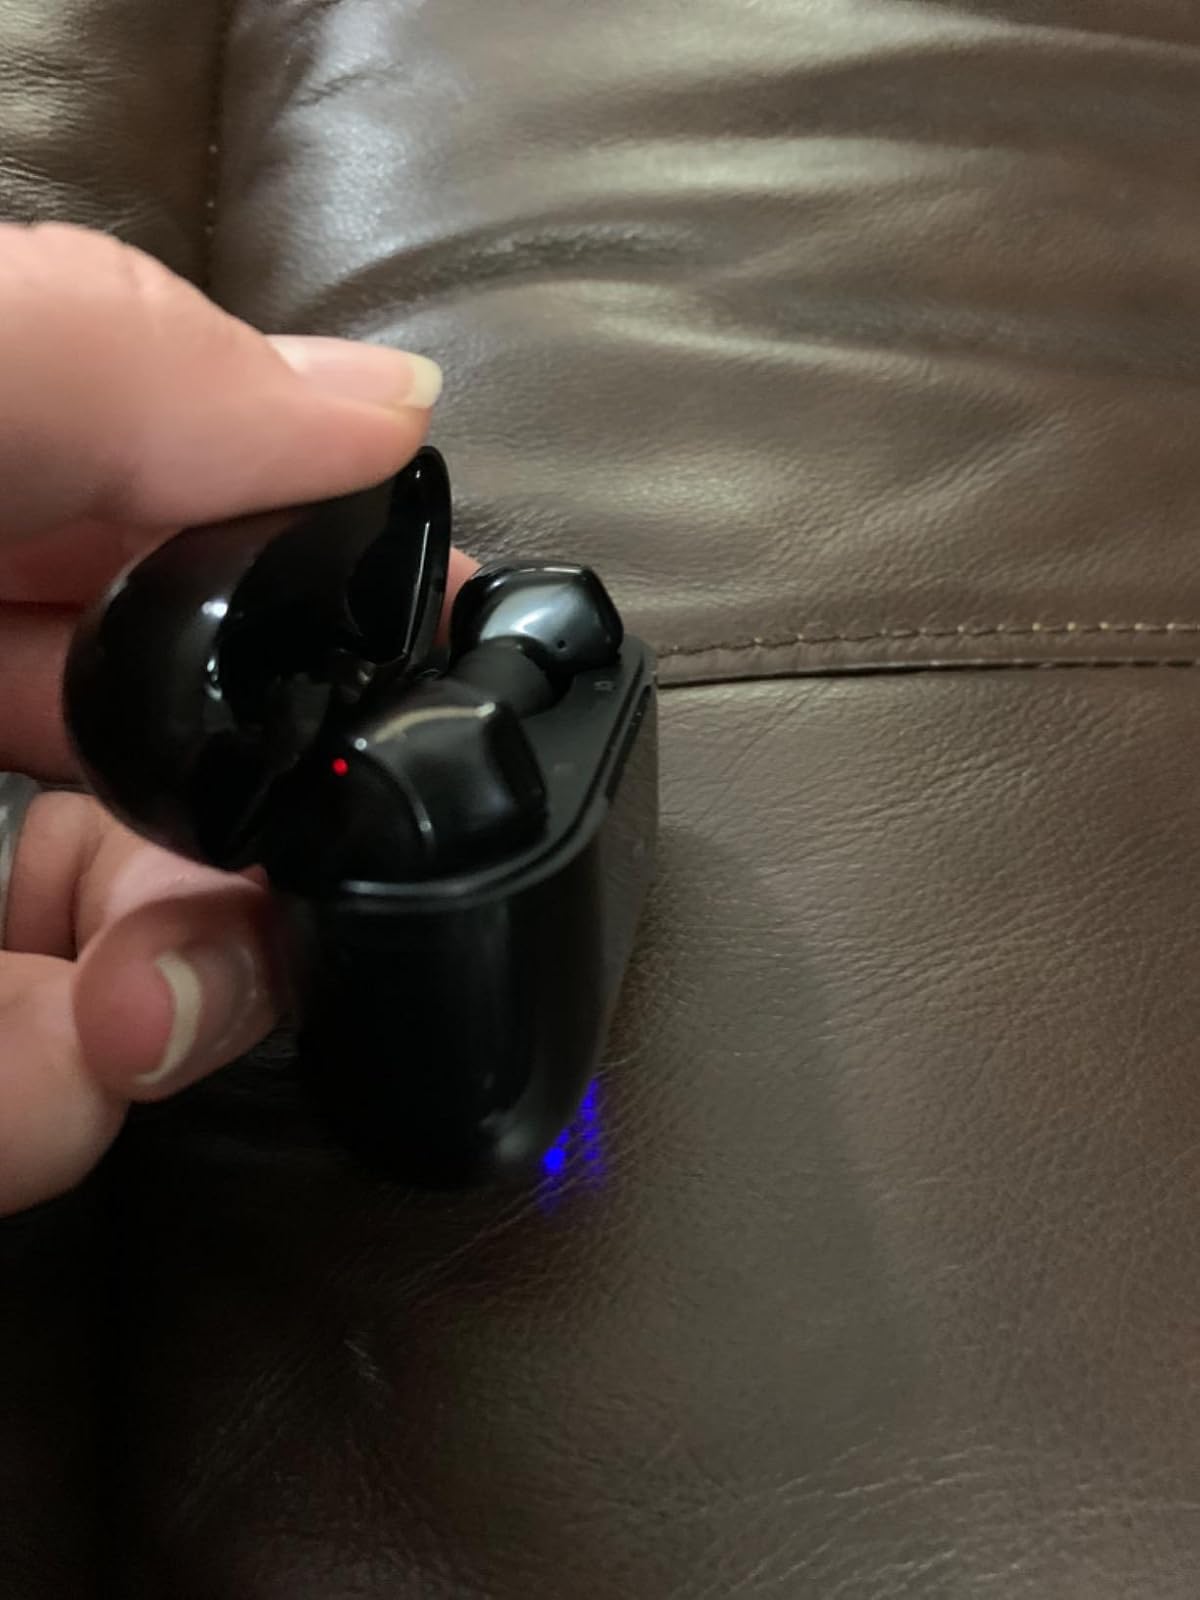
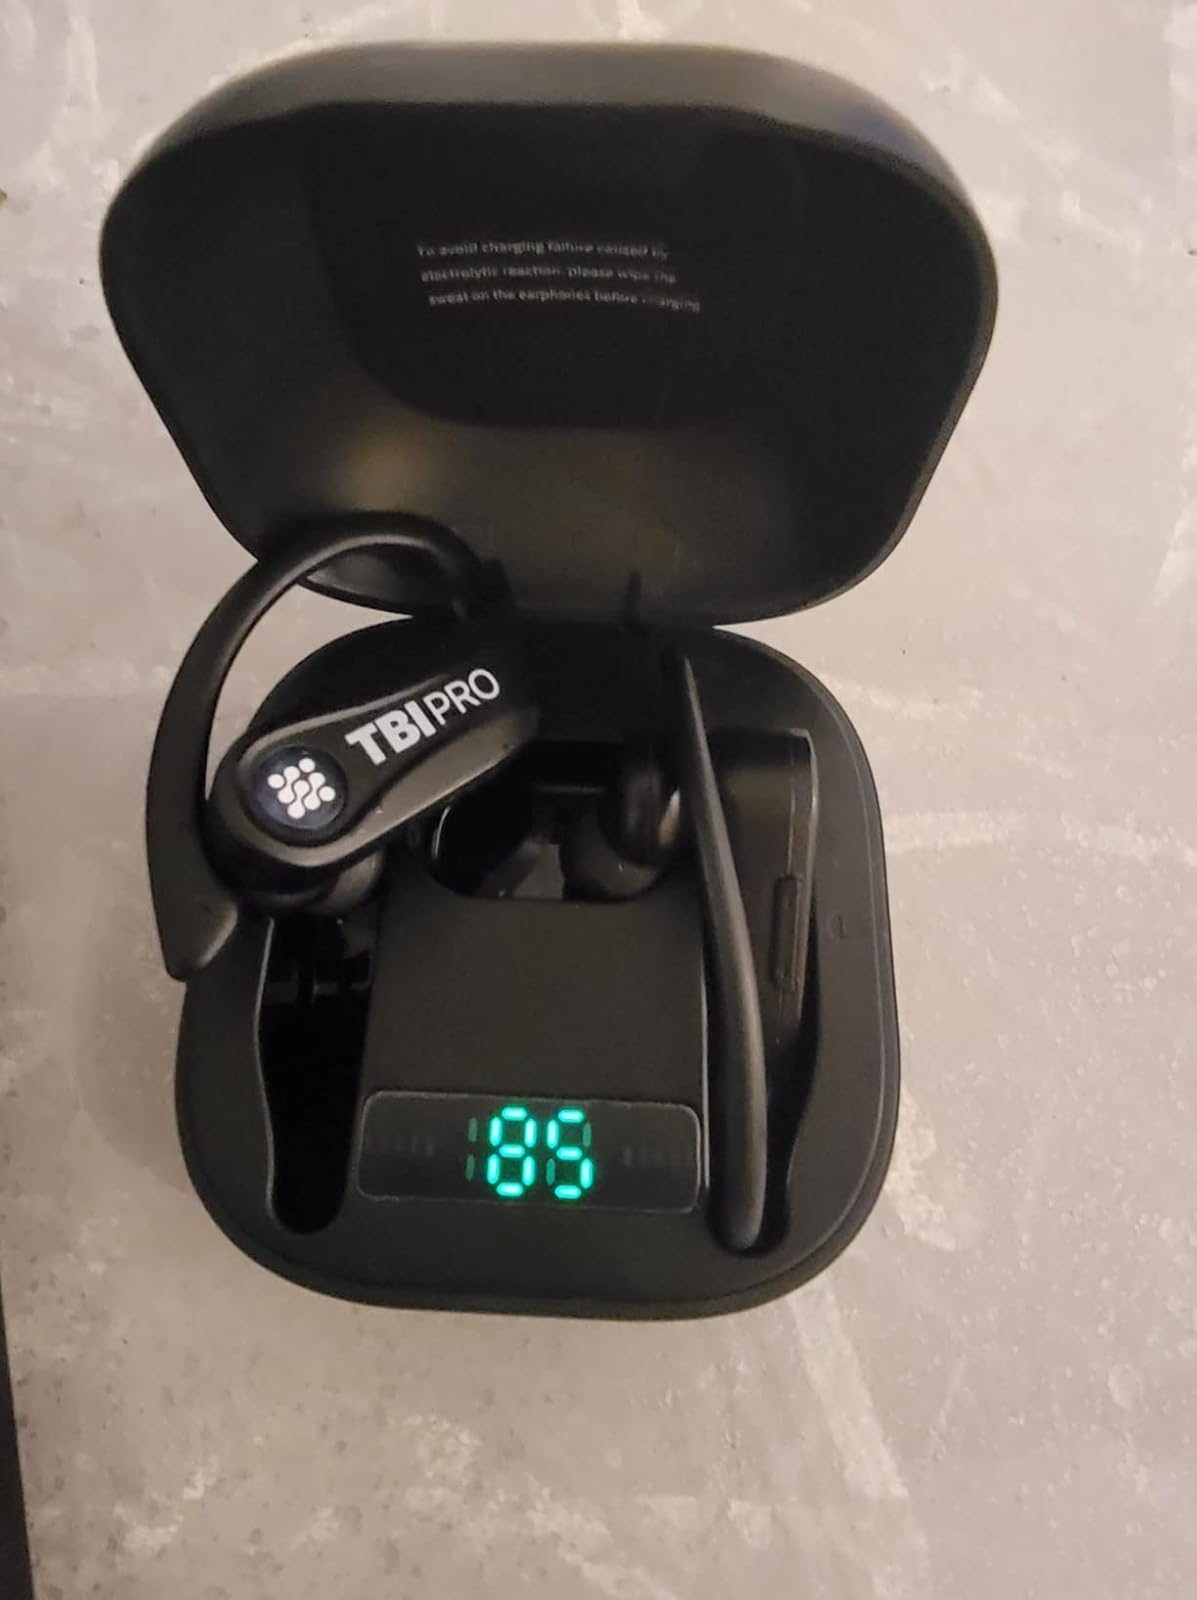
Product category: earbuds
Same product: no